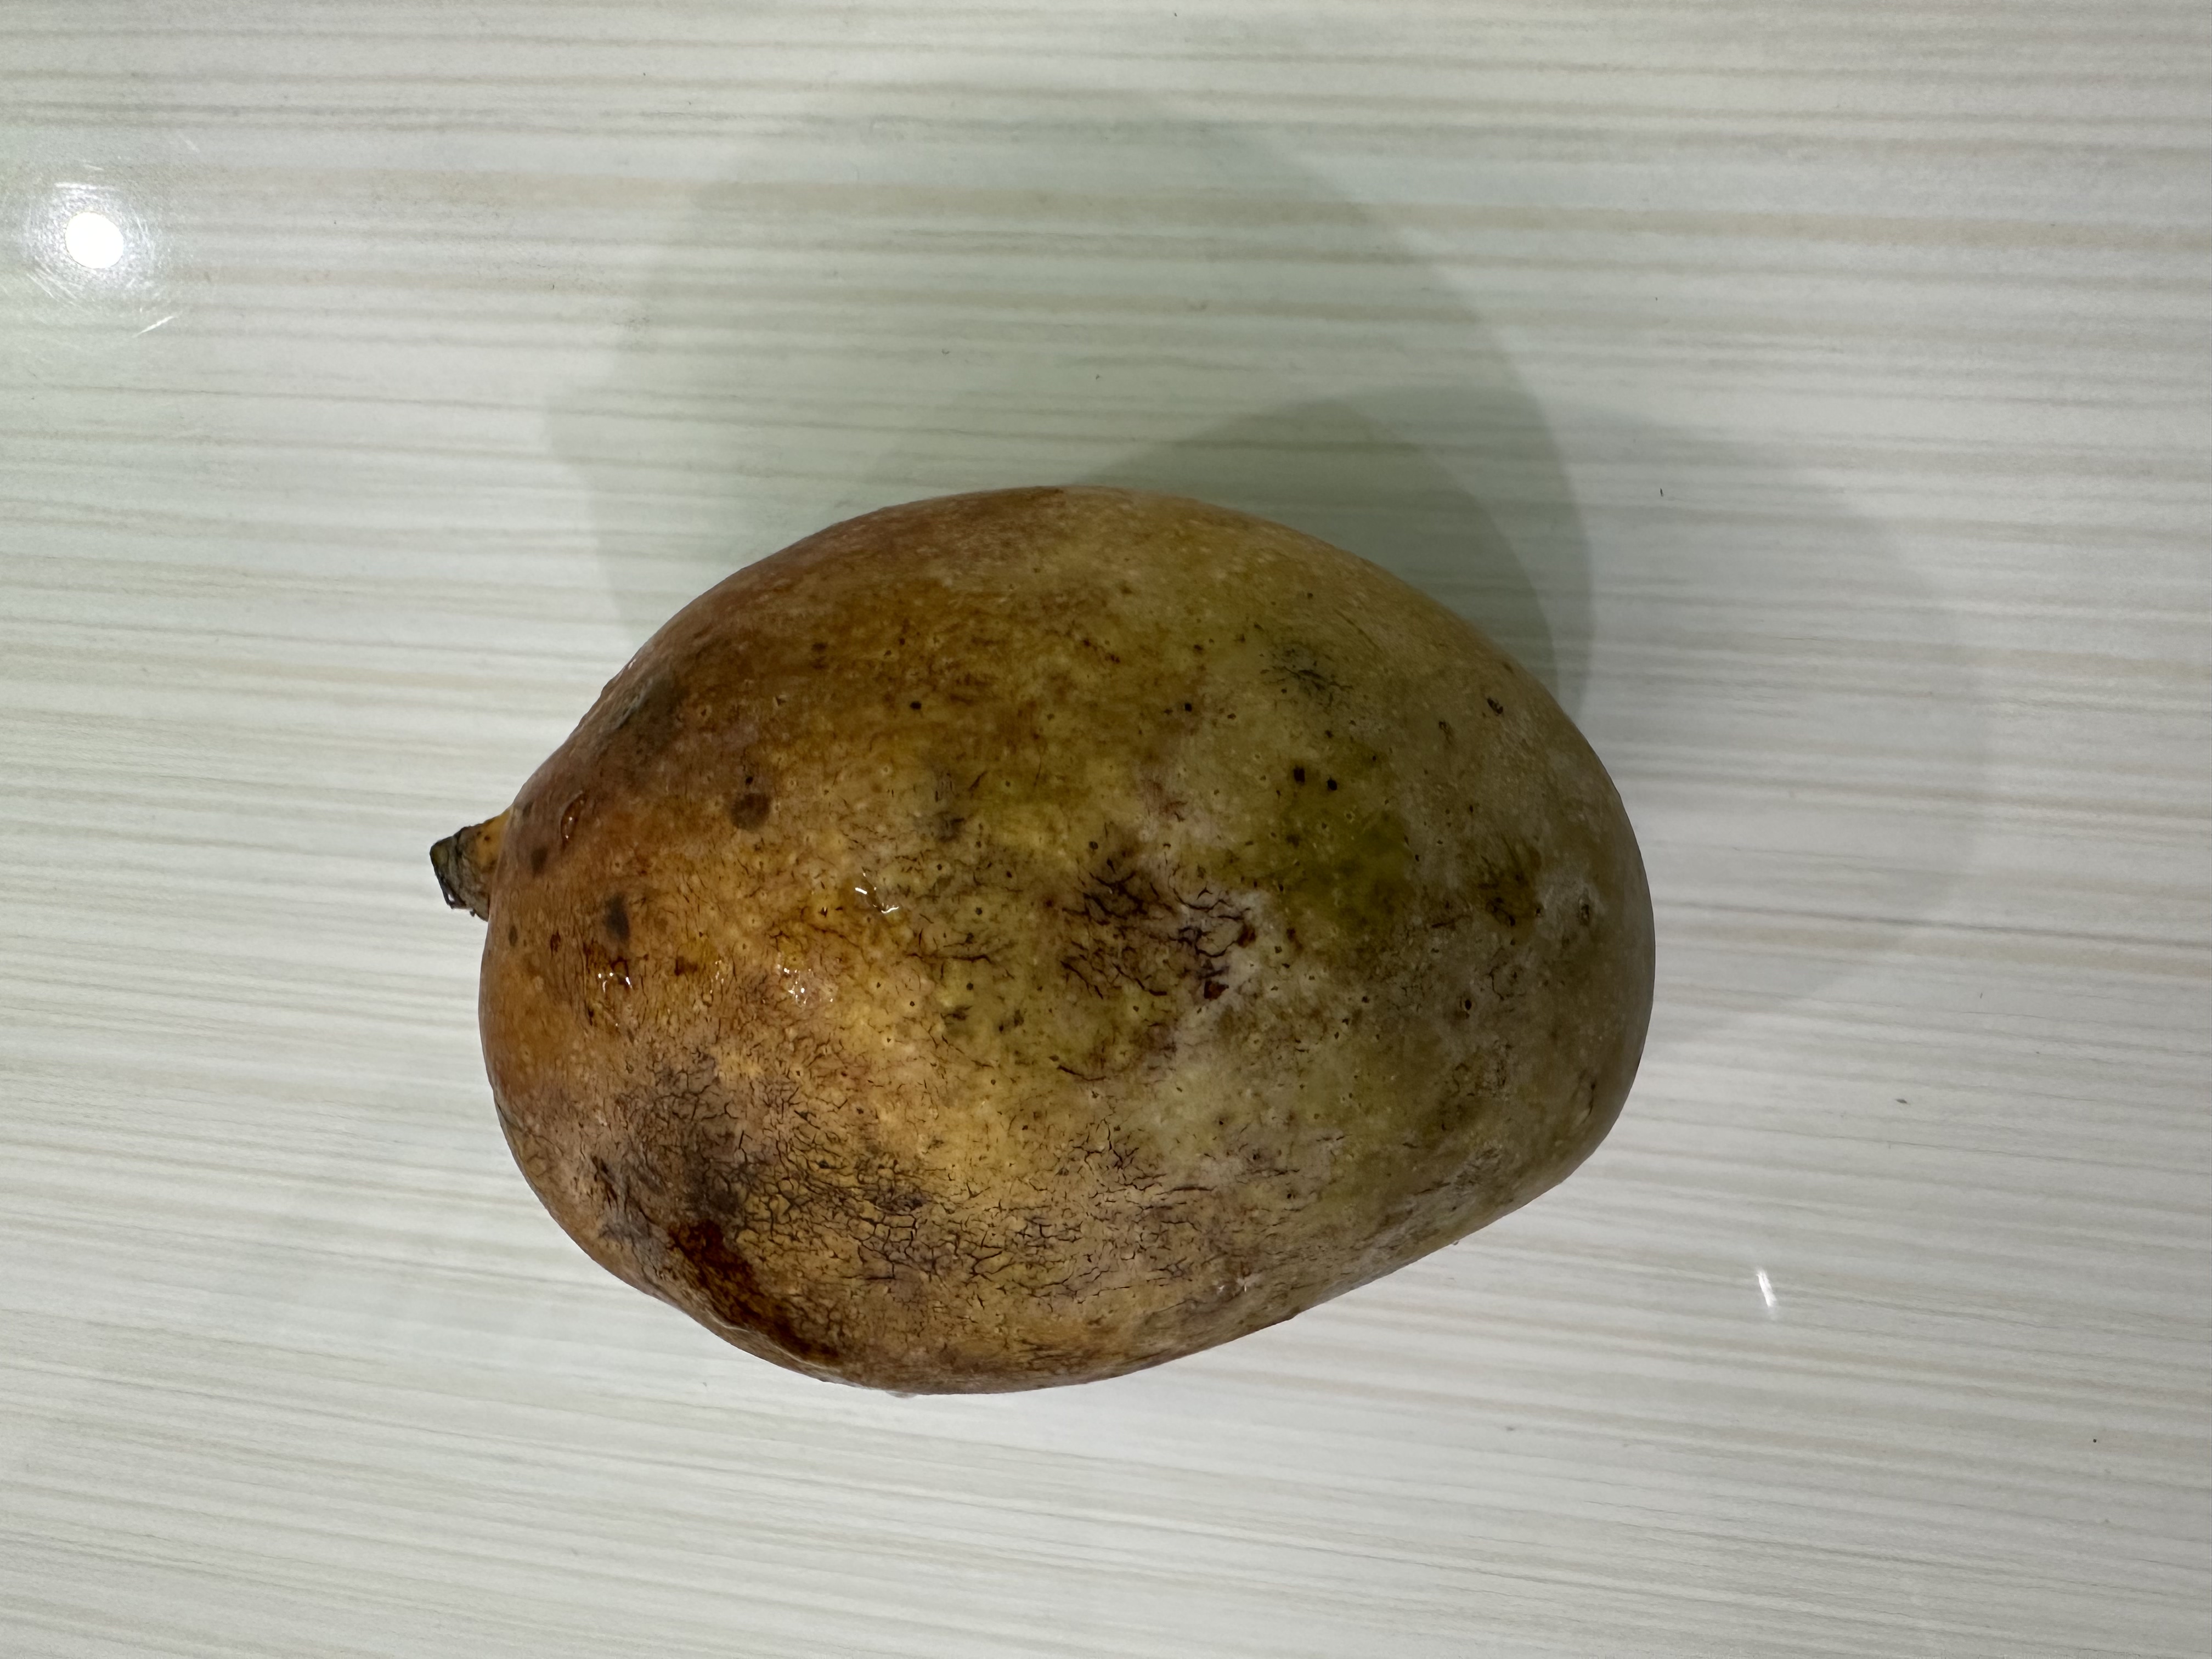
Mango variety: Bari-7